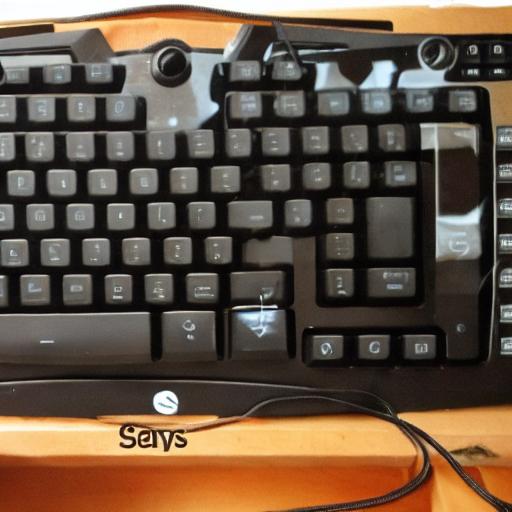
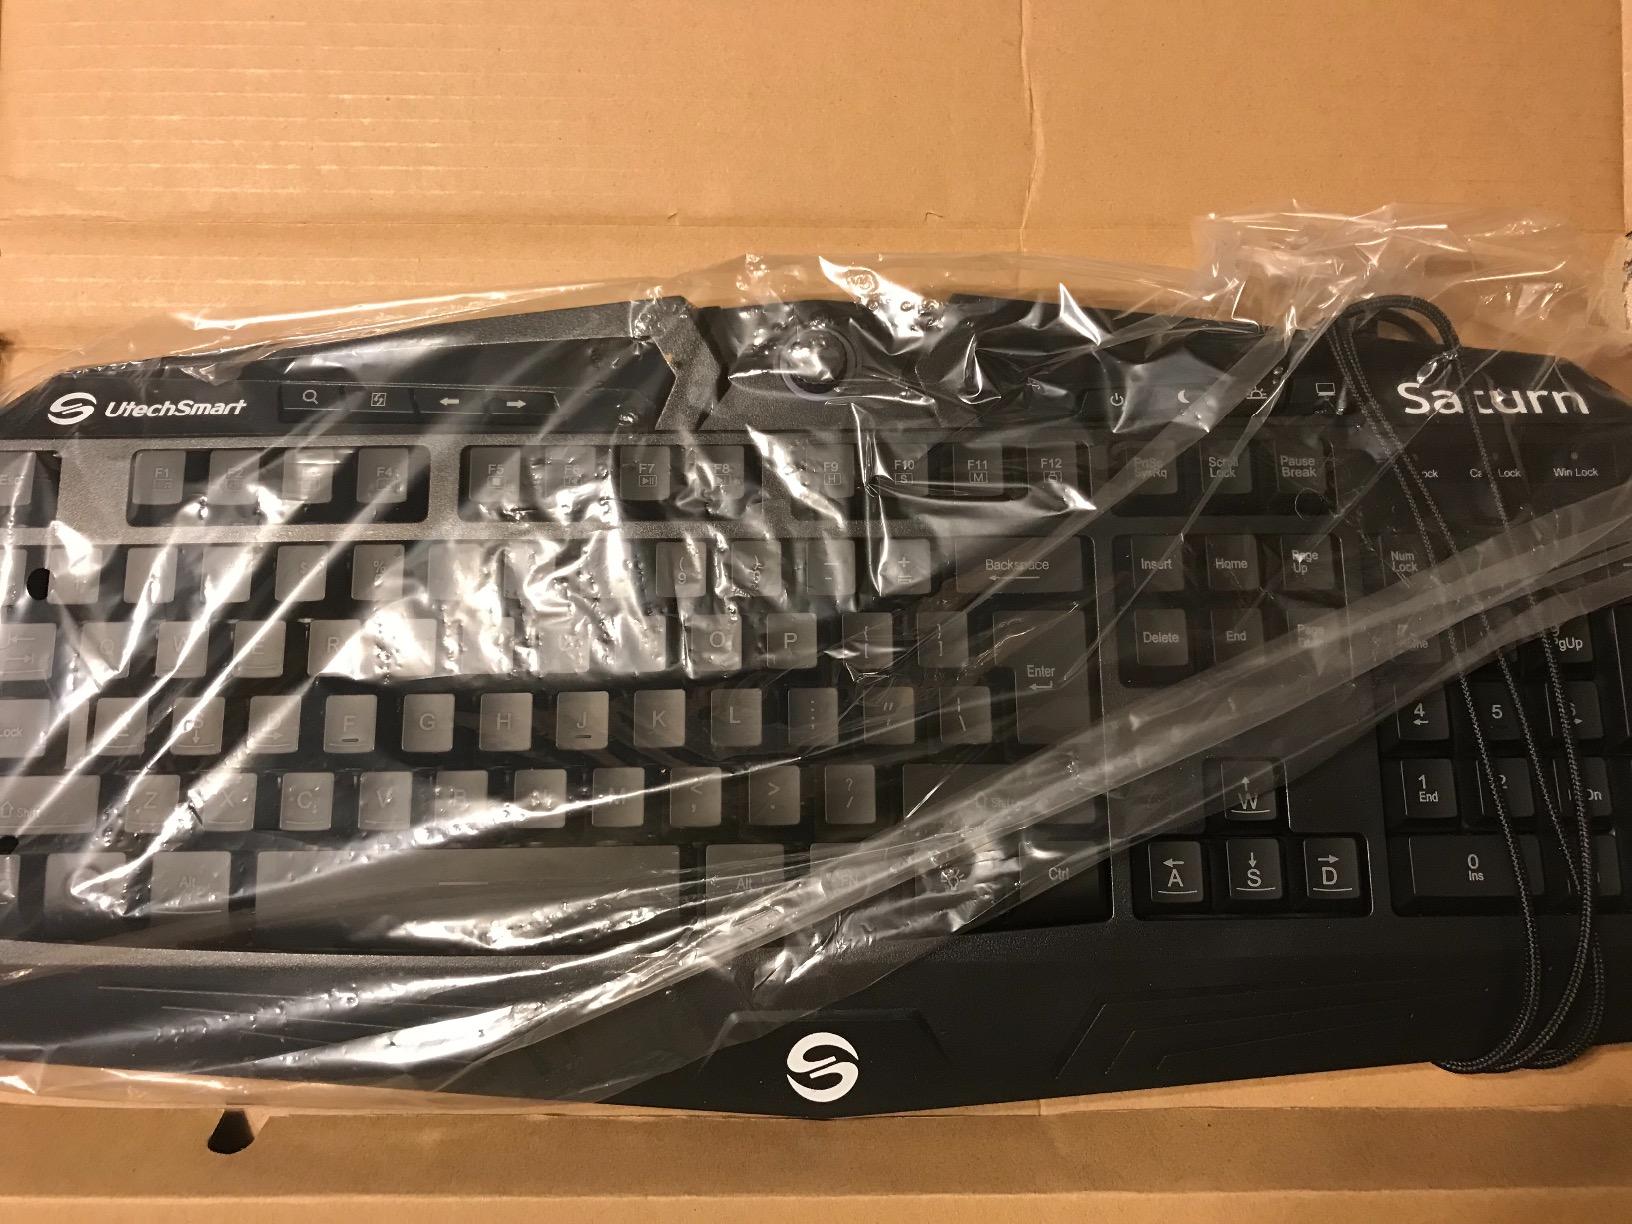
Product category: keyboard
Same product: no